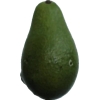
Label: green_avocado